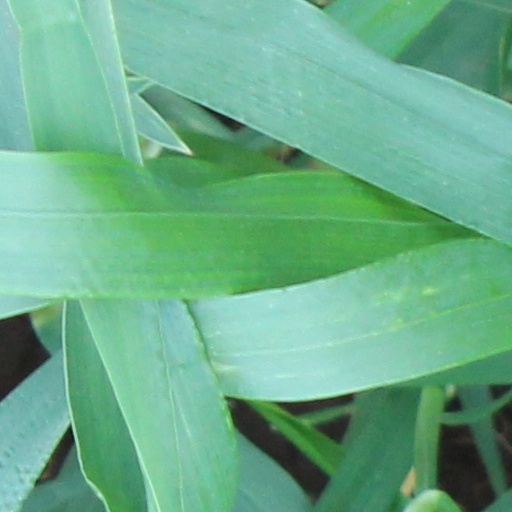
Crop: wheat